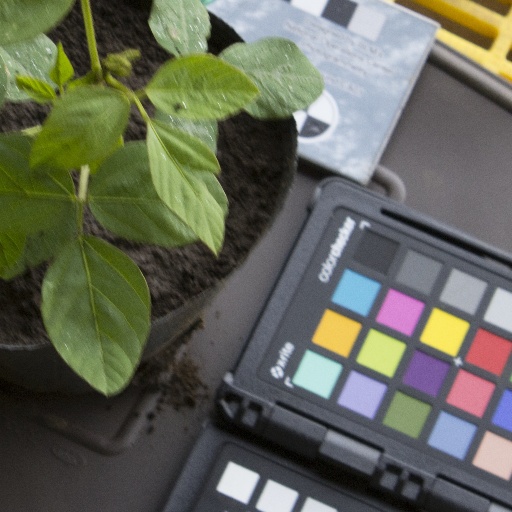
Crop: soybean